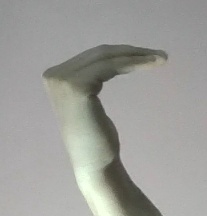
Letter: haa